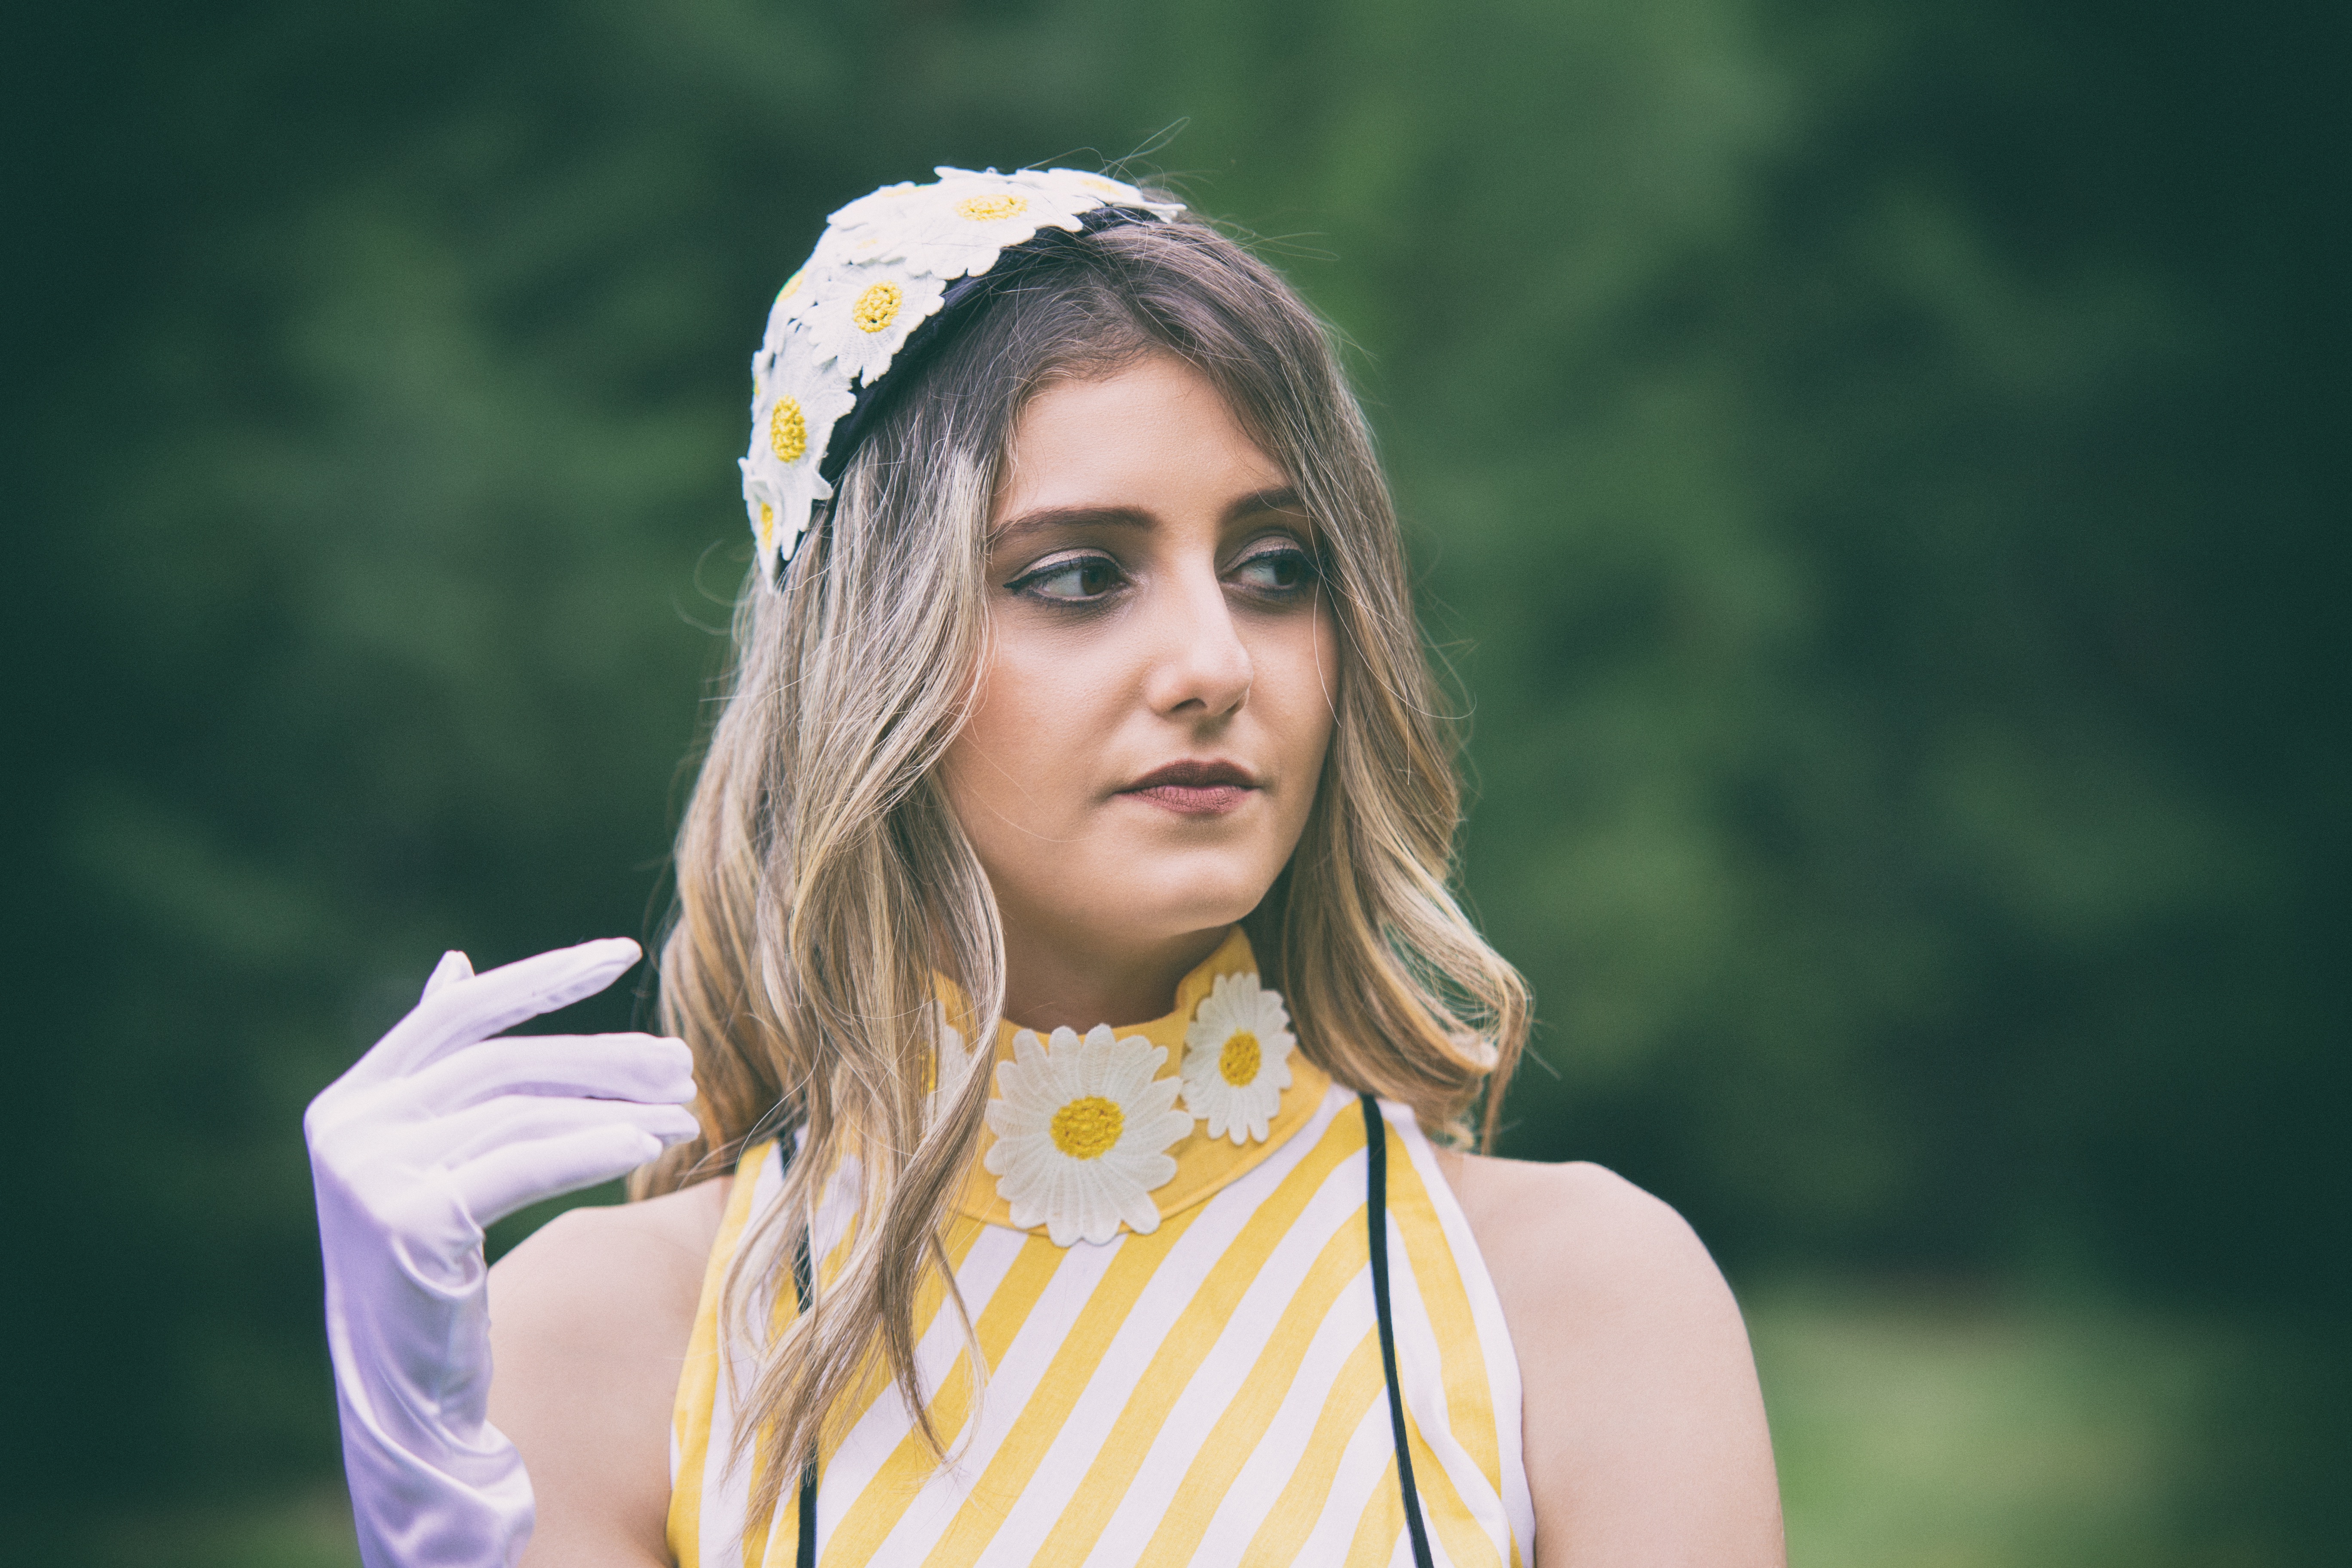
person, girl, woman, hair, photography, flower, portrait, model, spring, fashion, yellow, lady, bride, hairstyle, eye, beauty, photo shoot, portrait photography